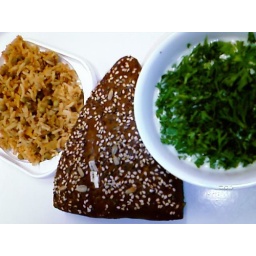
Ik ga hellemaal los en in plaats van fruit word het dit :